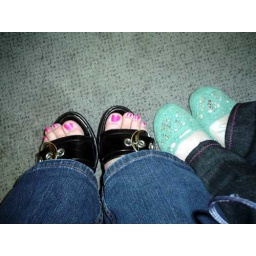
me and laura's feet at my office. mine are in the black shoes of course.